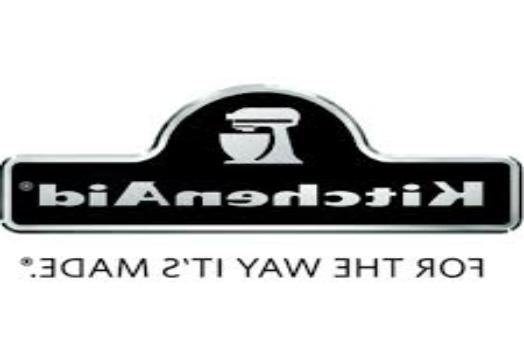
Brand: KITCHEN AID
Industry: Necessities